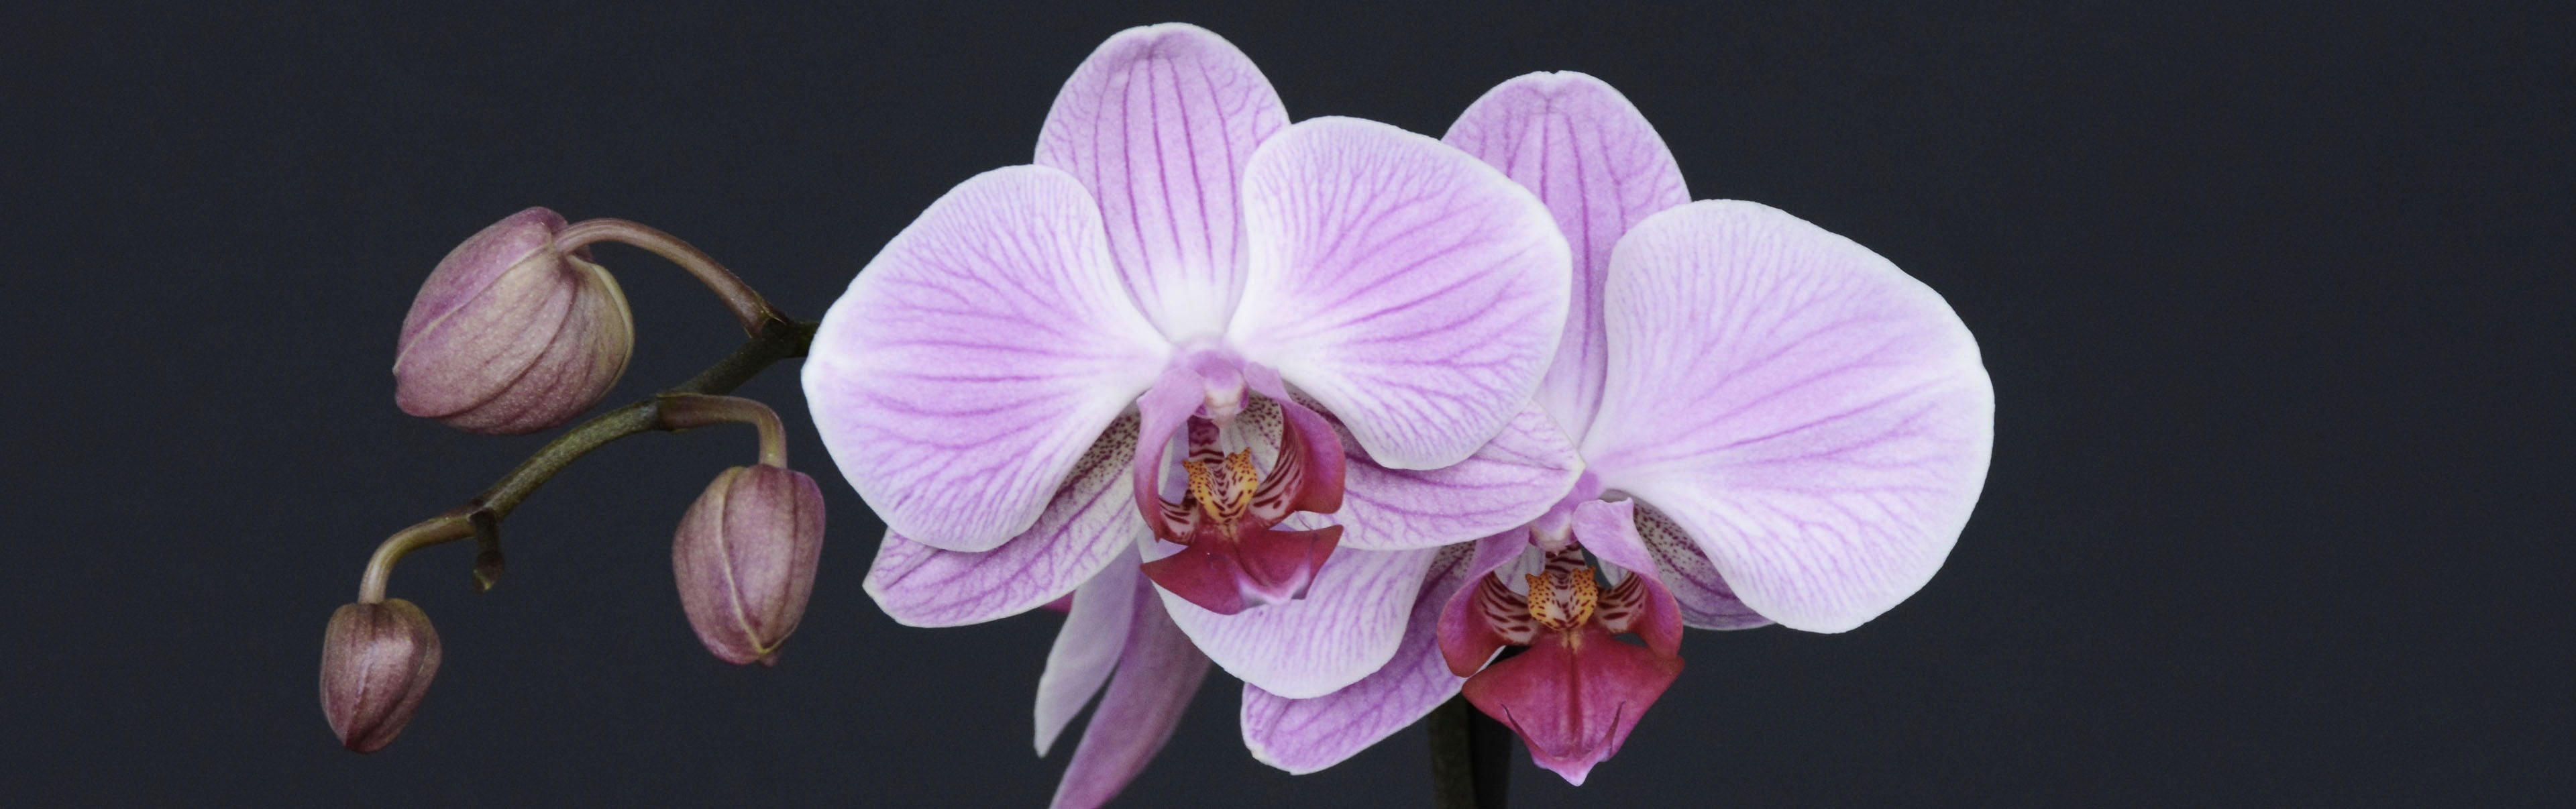
nature, blossom, plant, flower, petal, bloom, tropical, macro, banner, close, flora, orchid, violet, bud, macro photography, flowering plant, header, head image, land plant, moth orchid